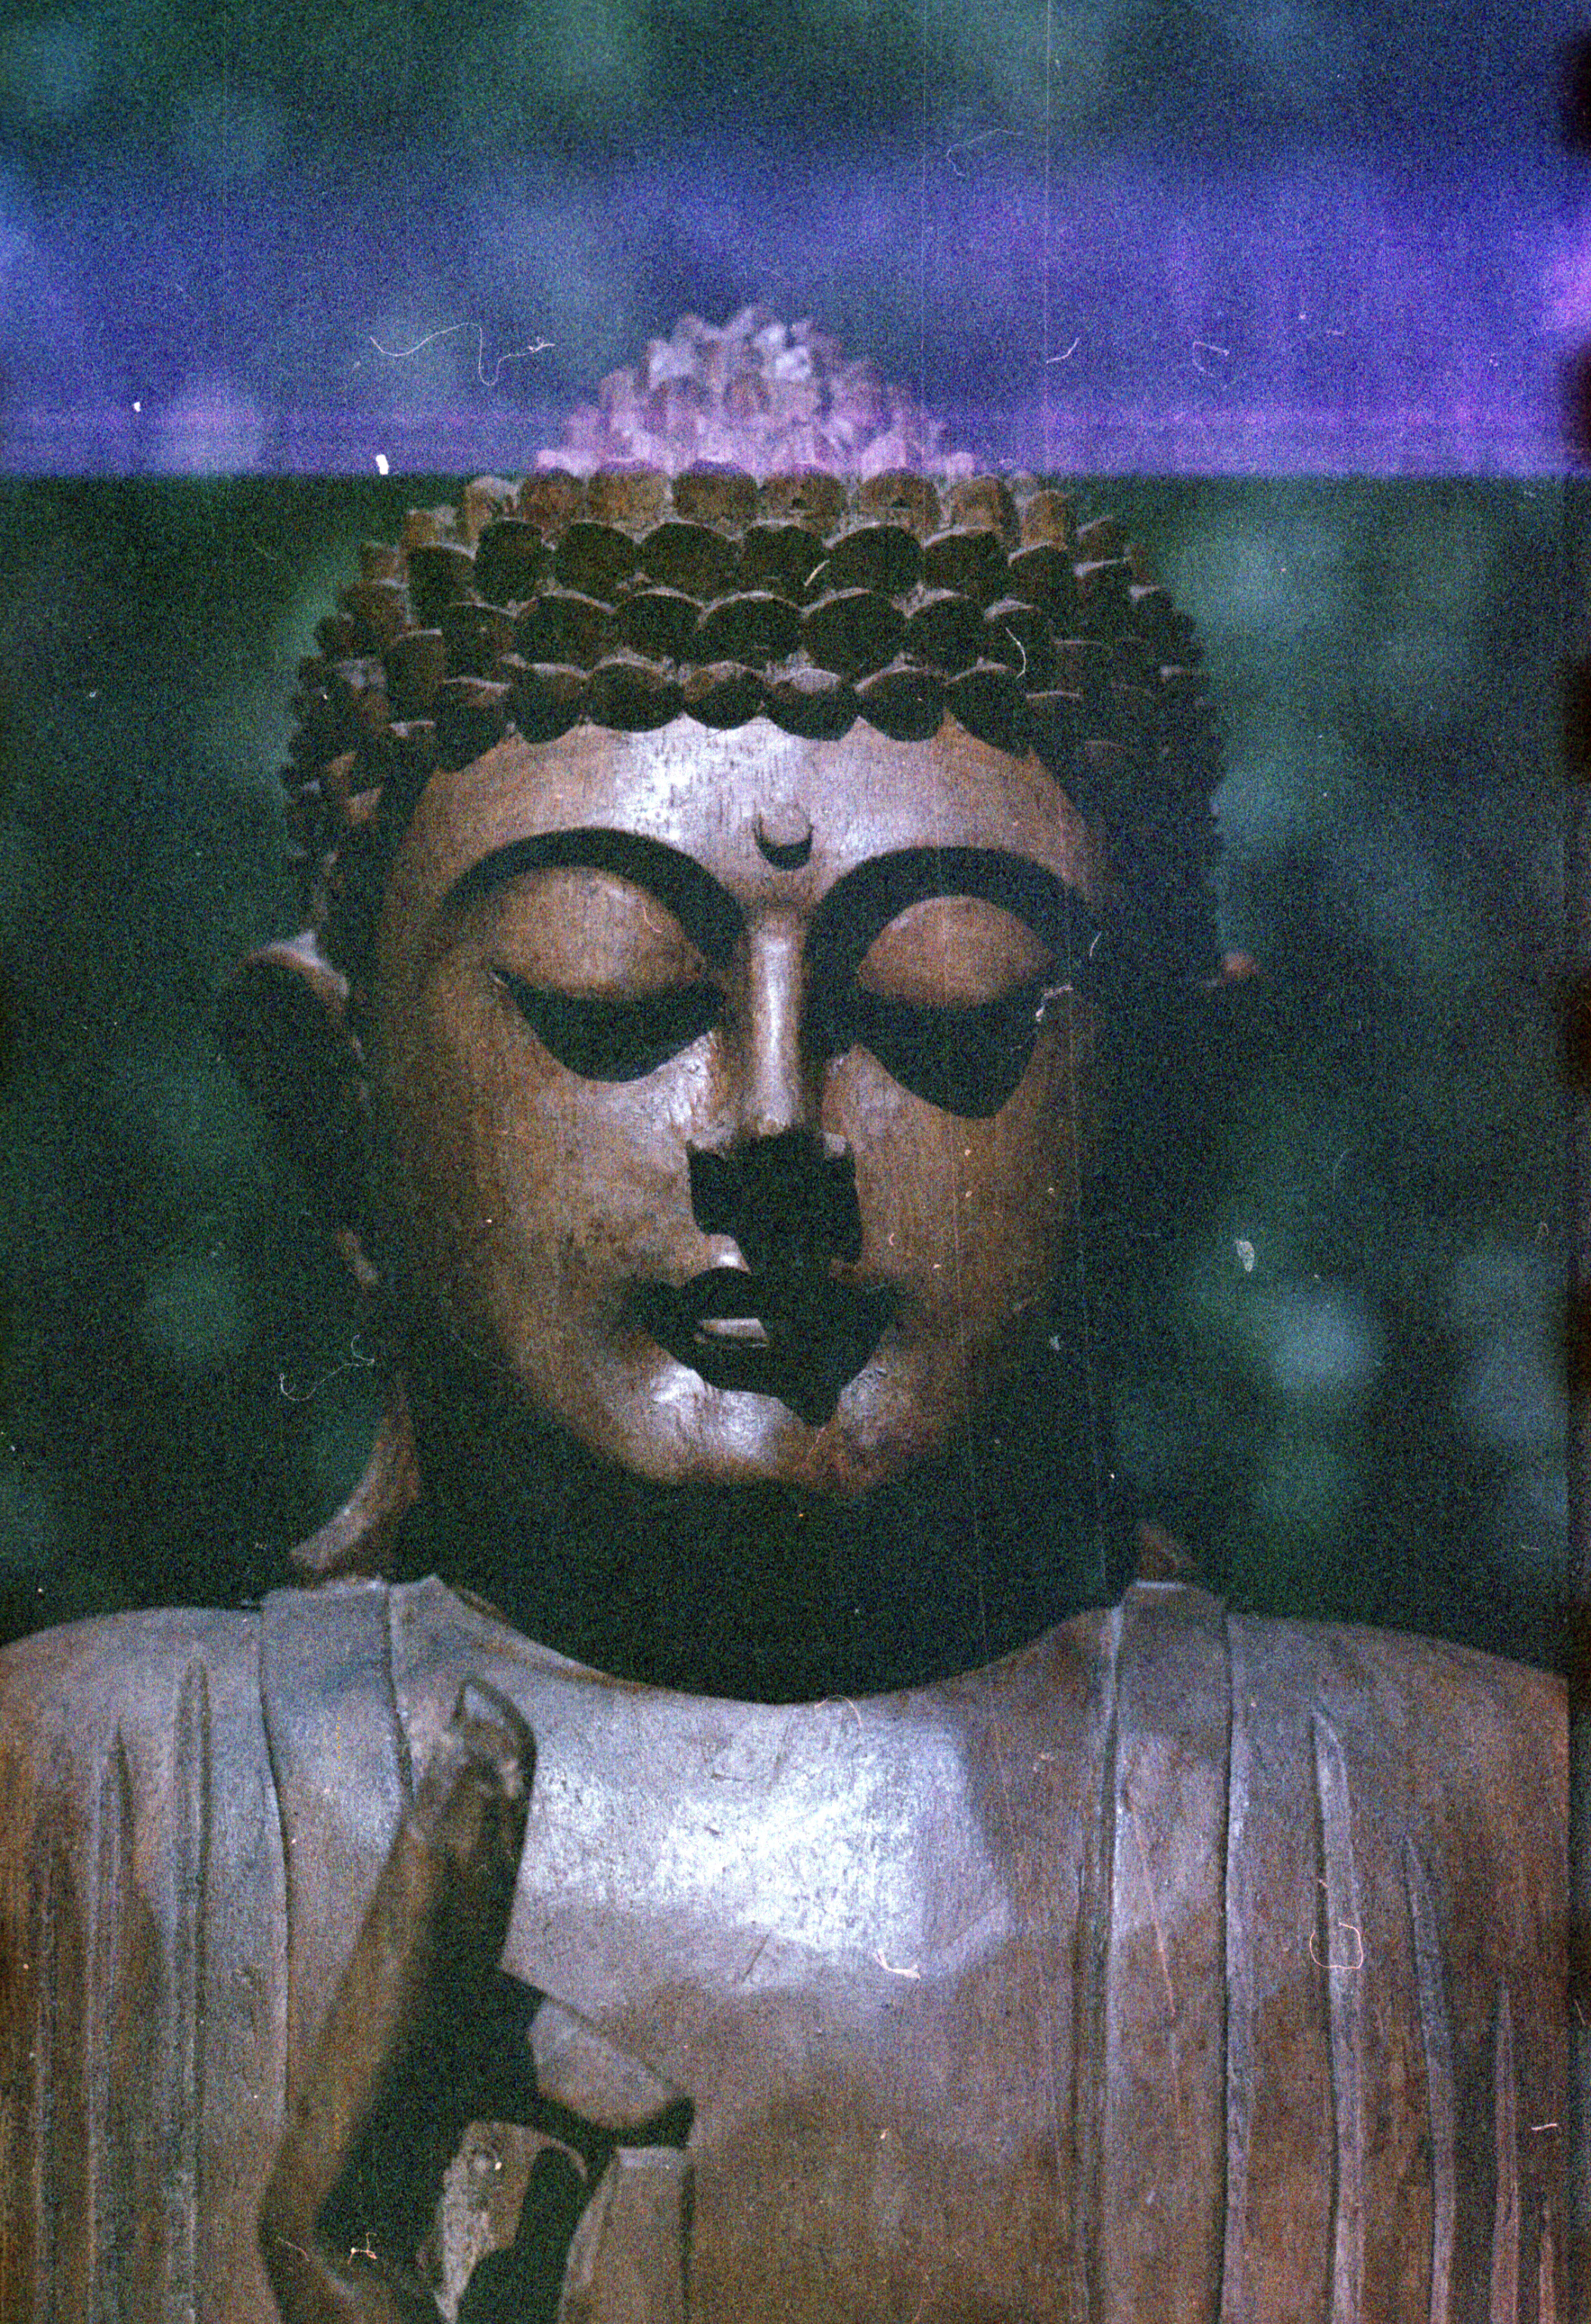
statue, portrait, calm, meditate, painting, art, buddha, image, modern art, album cover, ancient history